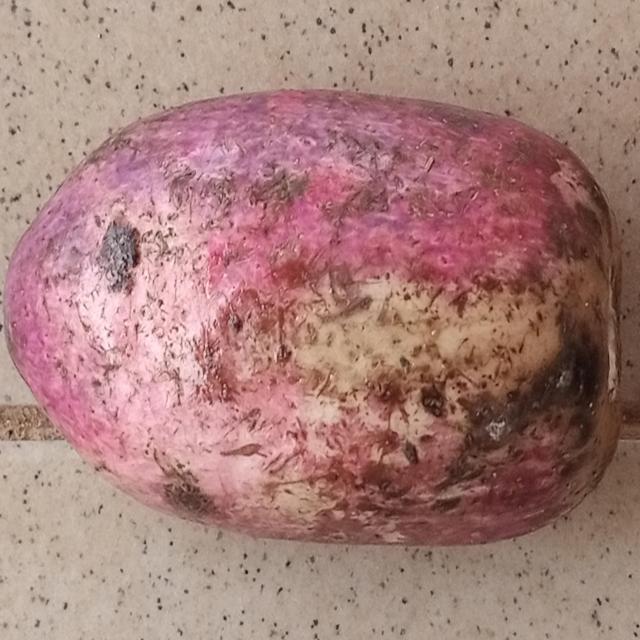
Plum grade: bruised